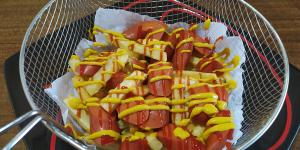
salchipapas